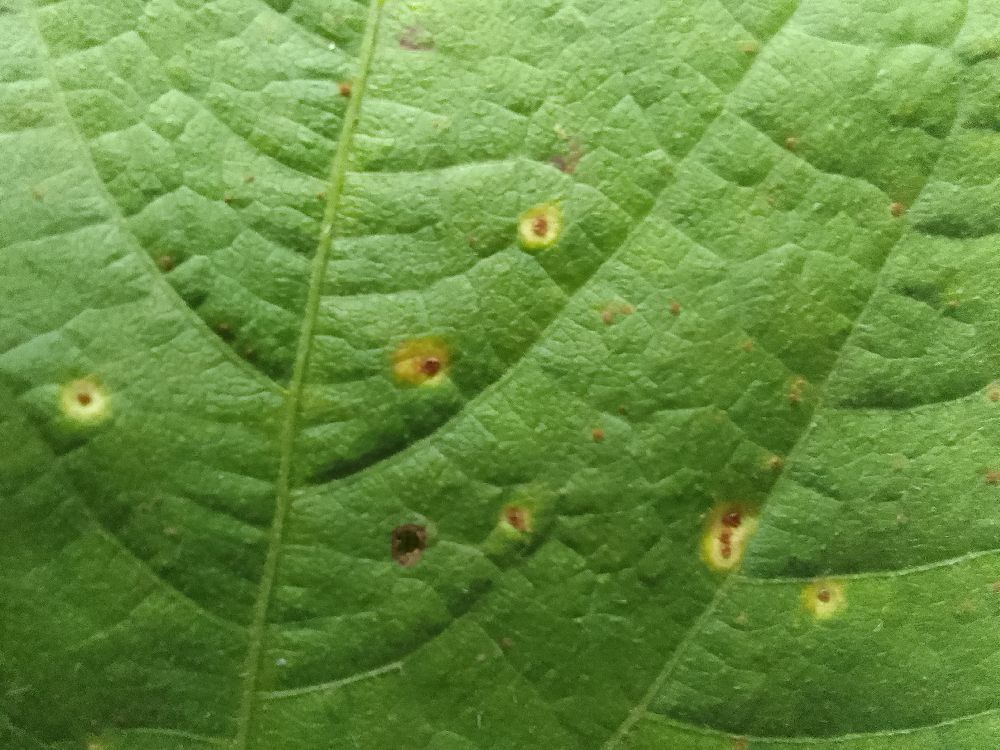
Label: rust